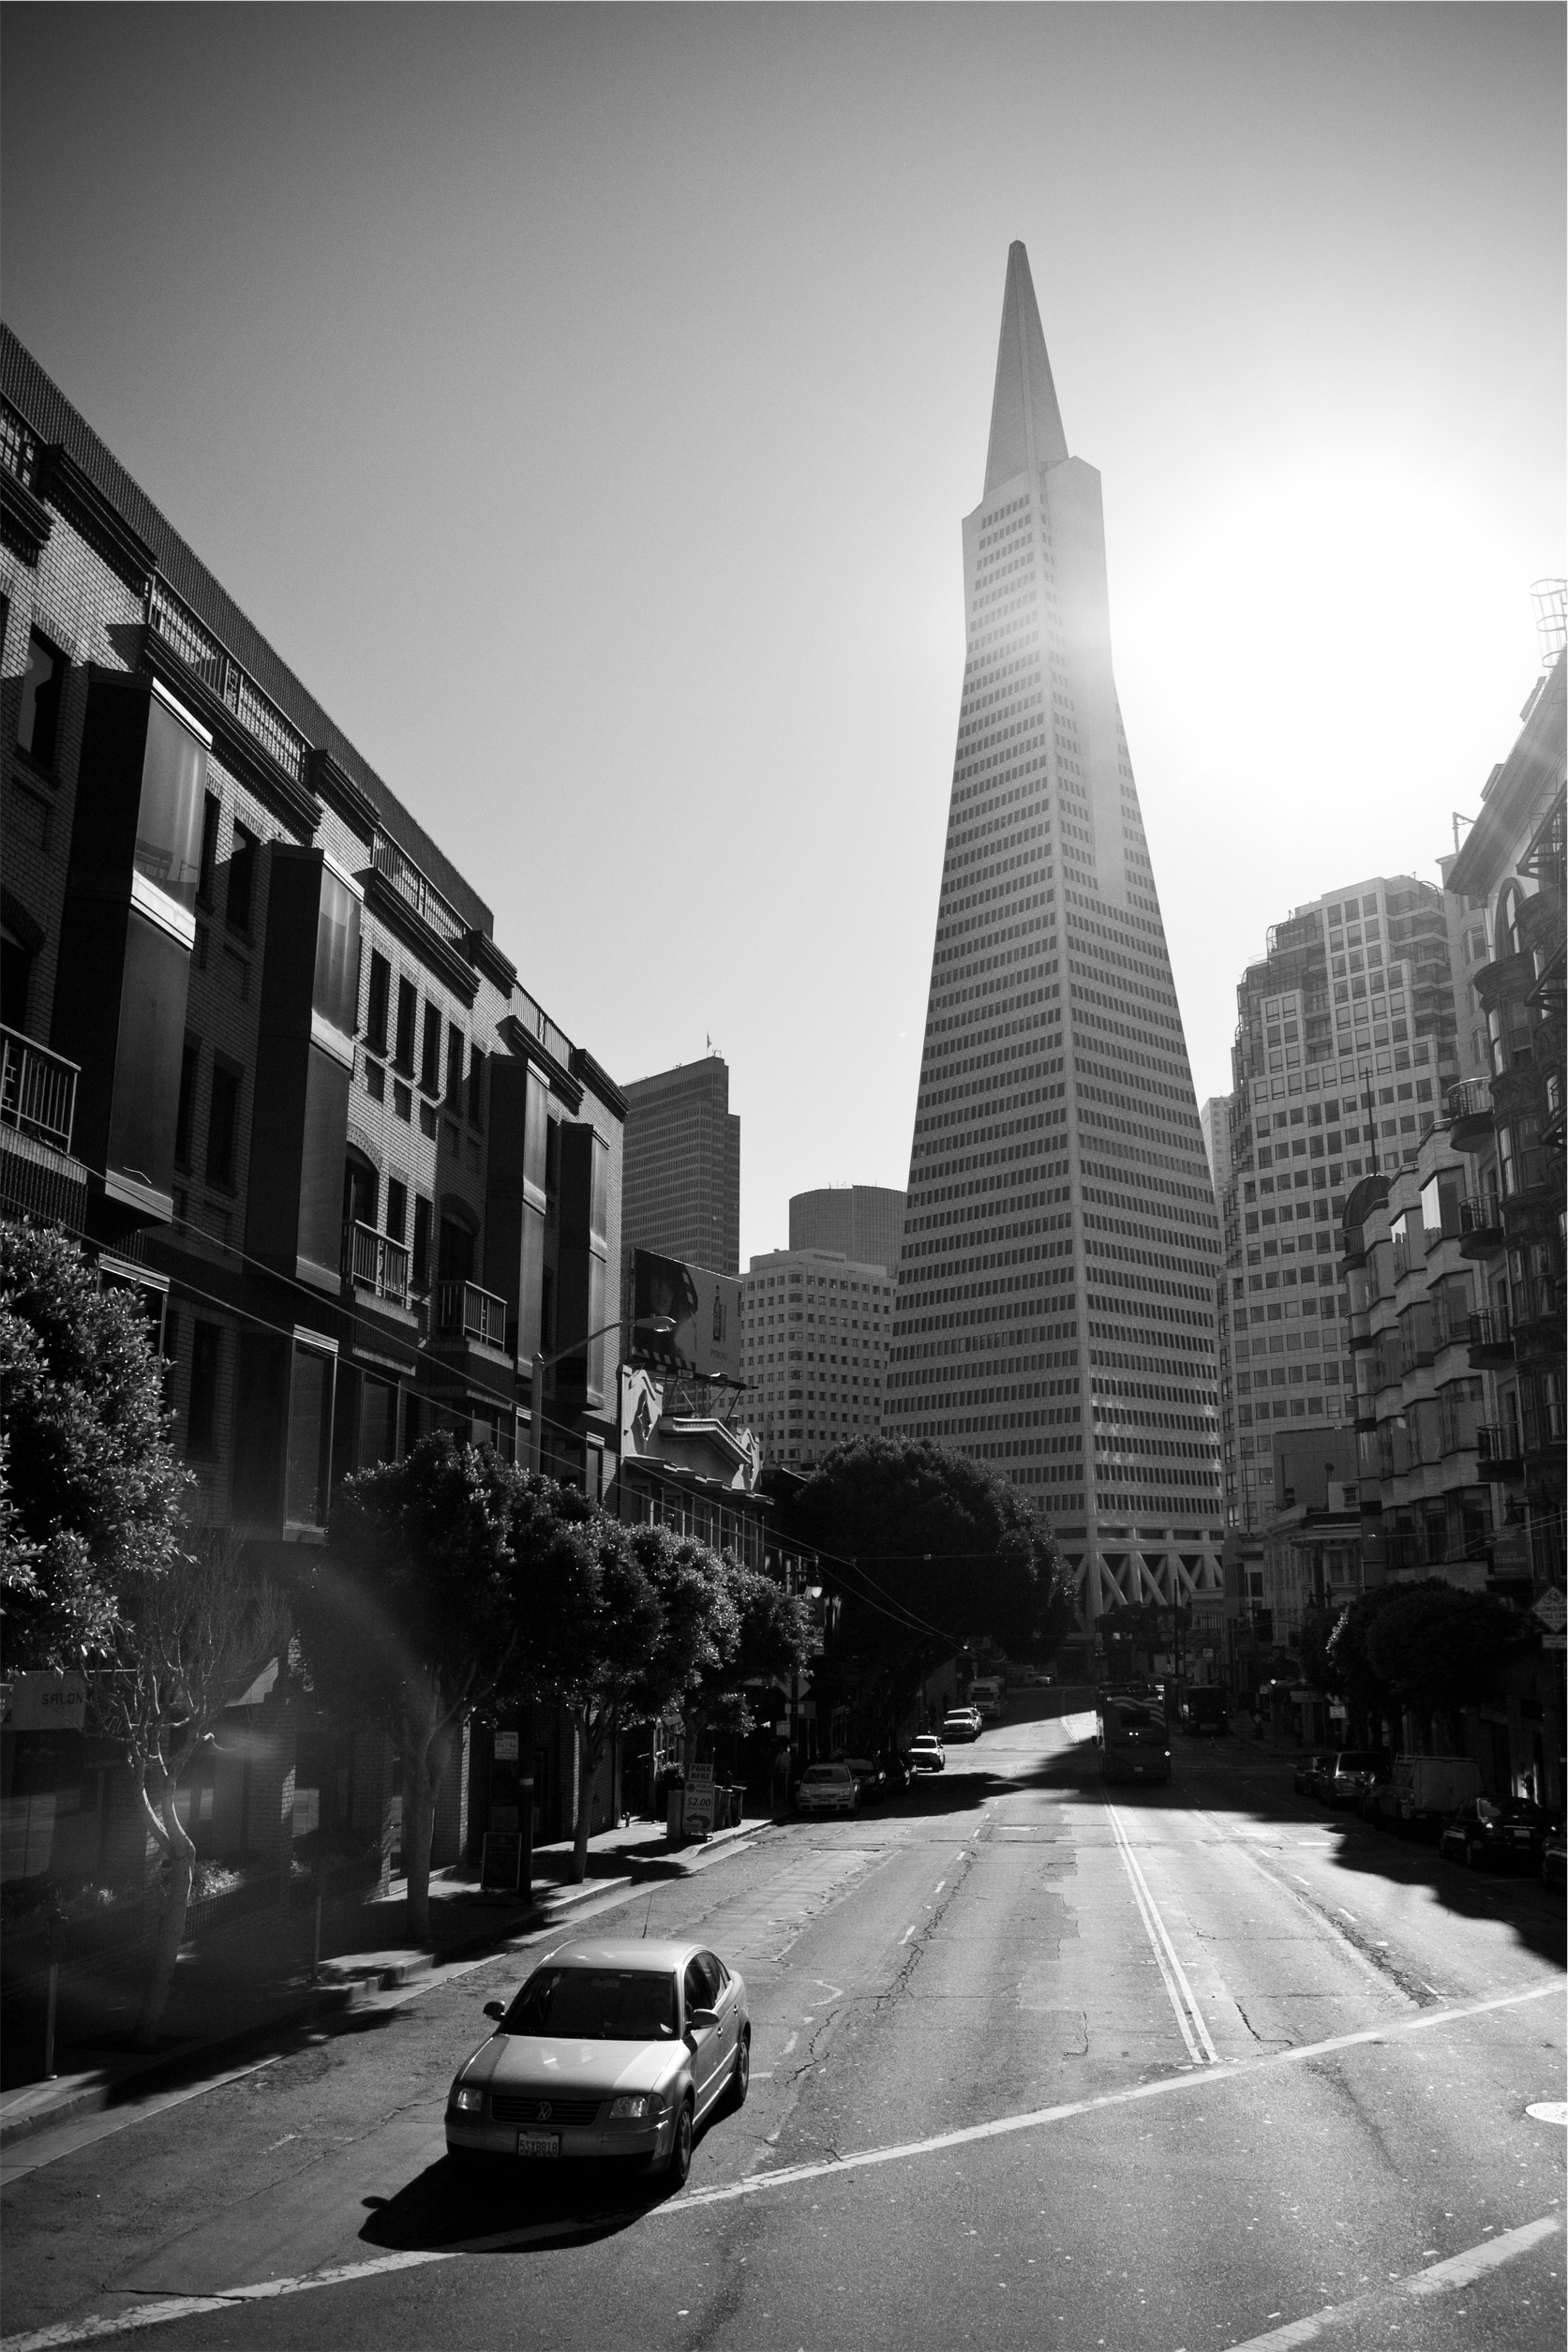
black and white, architecture, road, skyline, street, photography, city, skyscraper, cityscape, downtown, san francisco, black, monochrome, tower block, streets, skyscrapers, buildings, towers, cars, roads, shape, metropolis, urban area, monochrome photography, human settlement, metropolitan area